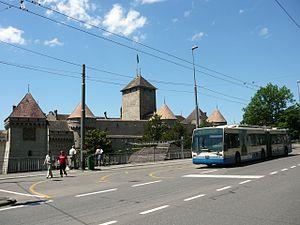
Trolleybus du Vevey-Montreux-Chillon-Villeneuve (VMCV) devant le château de Chillon
Le trolleybus de Vevey/Montreux/Villeneuve est une ligne de trolleybus circulant dans la Riviera vaudoise, une région du canton de Vaud en Suisse. Longue de 12,8 km, la ligne 201 — ligne 1 avant le 11 décembre 2010 — est intégrée au réseau Vevey-Montreux-Chillon-Villeneuve et relie Vevey, La Tour-de-Peilz, Montreux, et Villeneuve grâce à ses 41 arrêts.
Les Vevey-Montreux-Chillon-Villeneuve sont une entreprise suisse de transport en commun, basée à Clarens dans le canton de Vaud. Ils s'occupent du transport de passagers dans la région de la Riviera vaudoise.